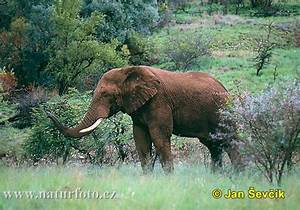
Label: elephant